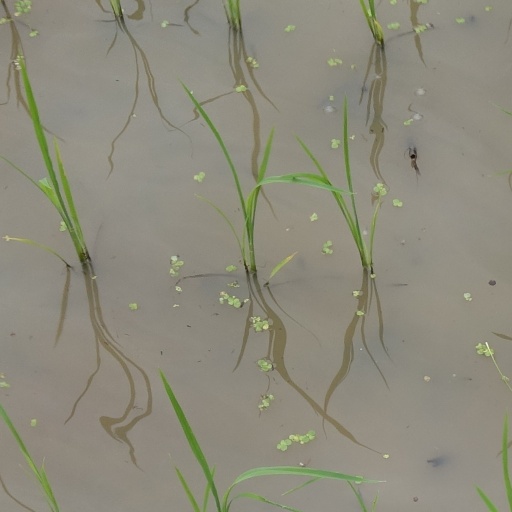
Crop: rice